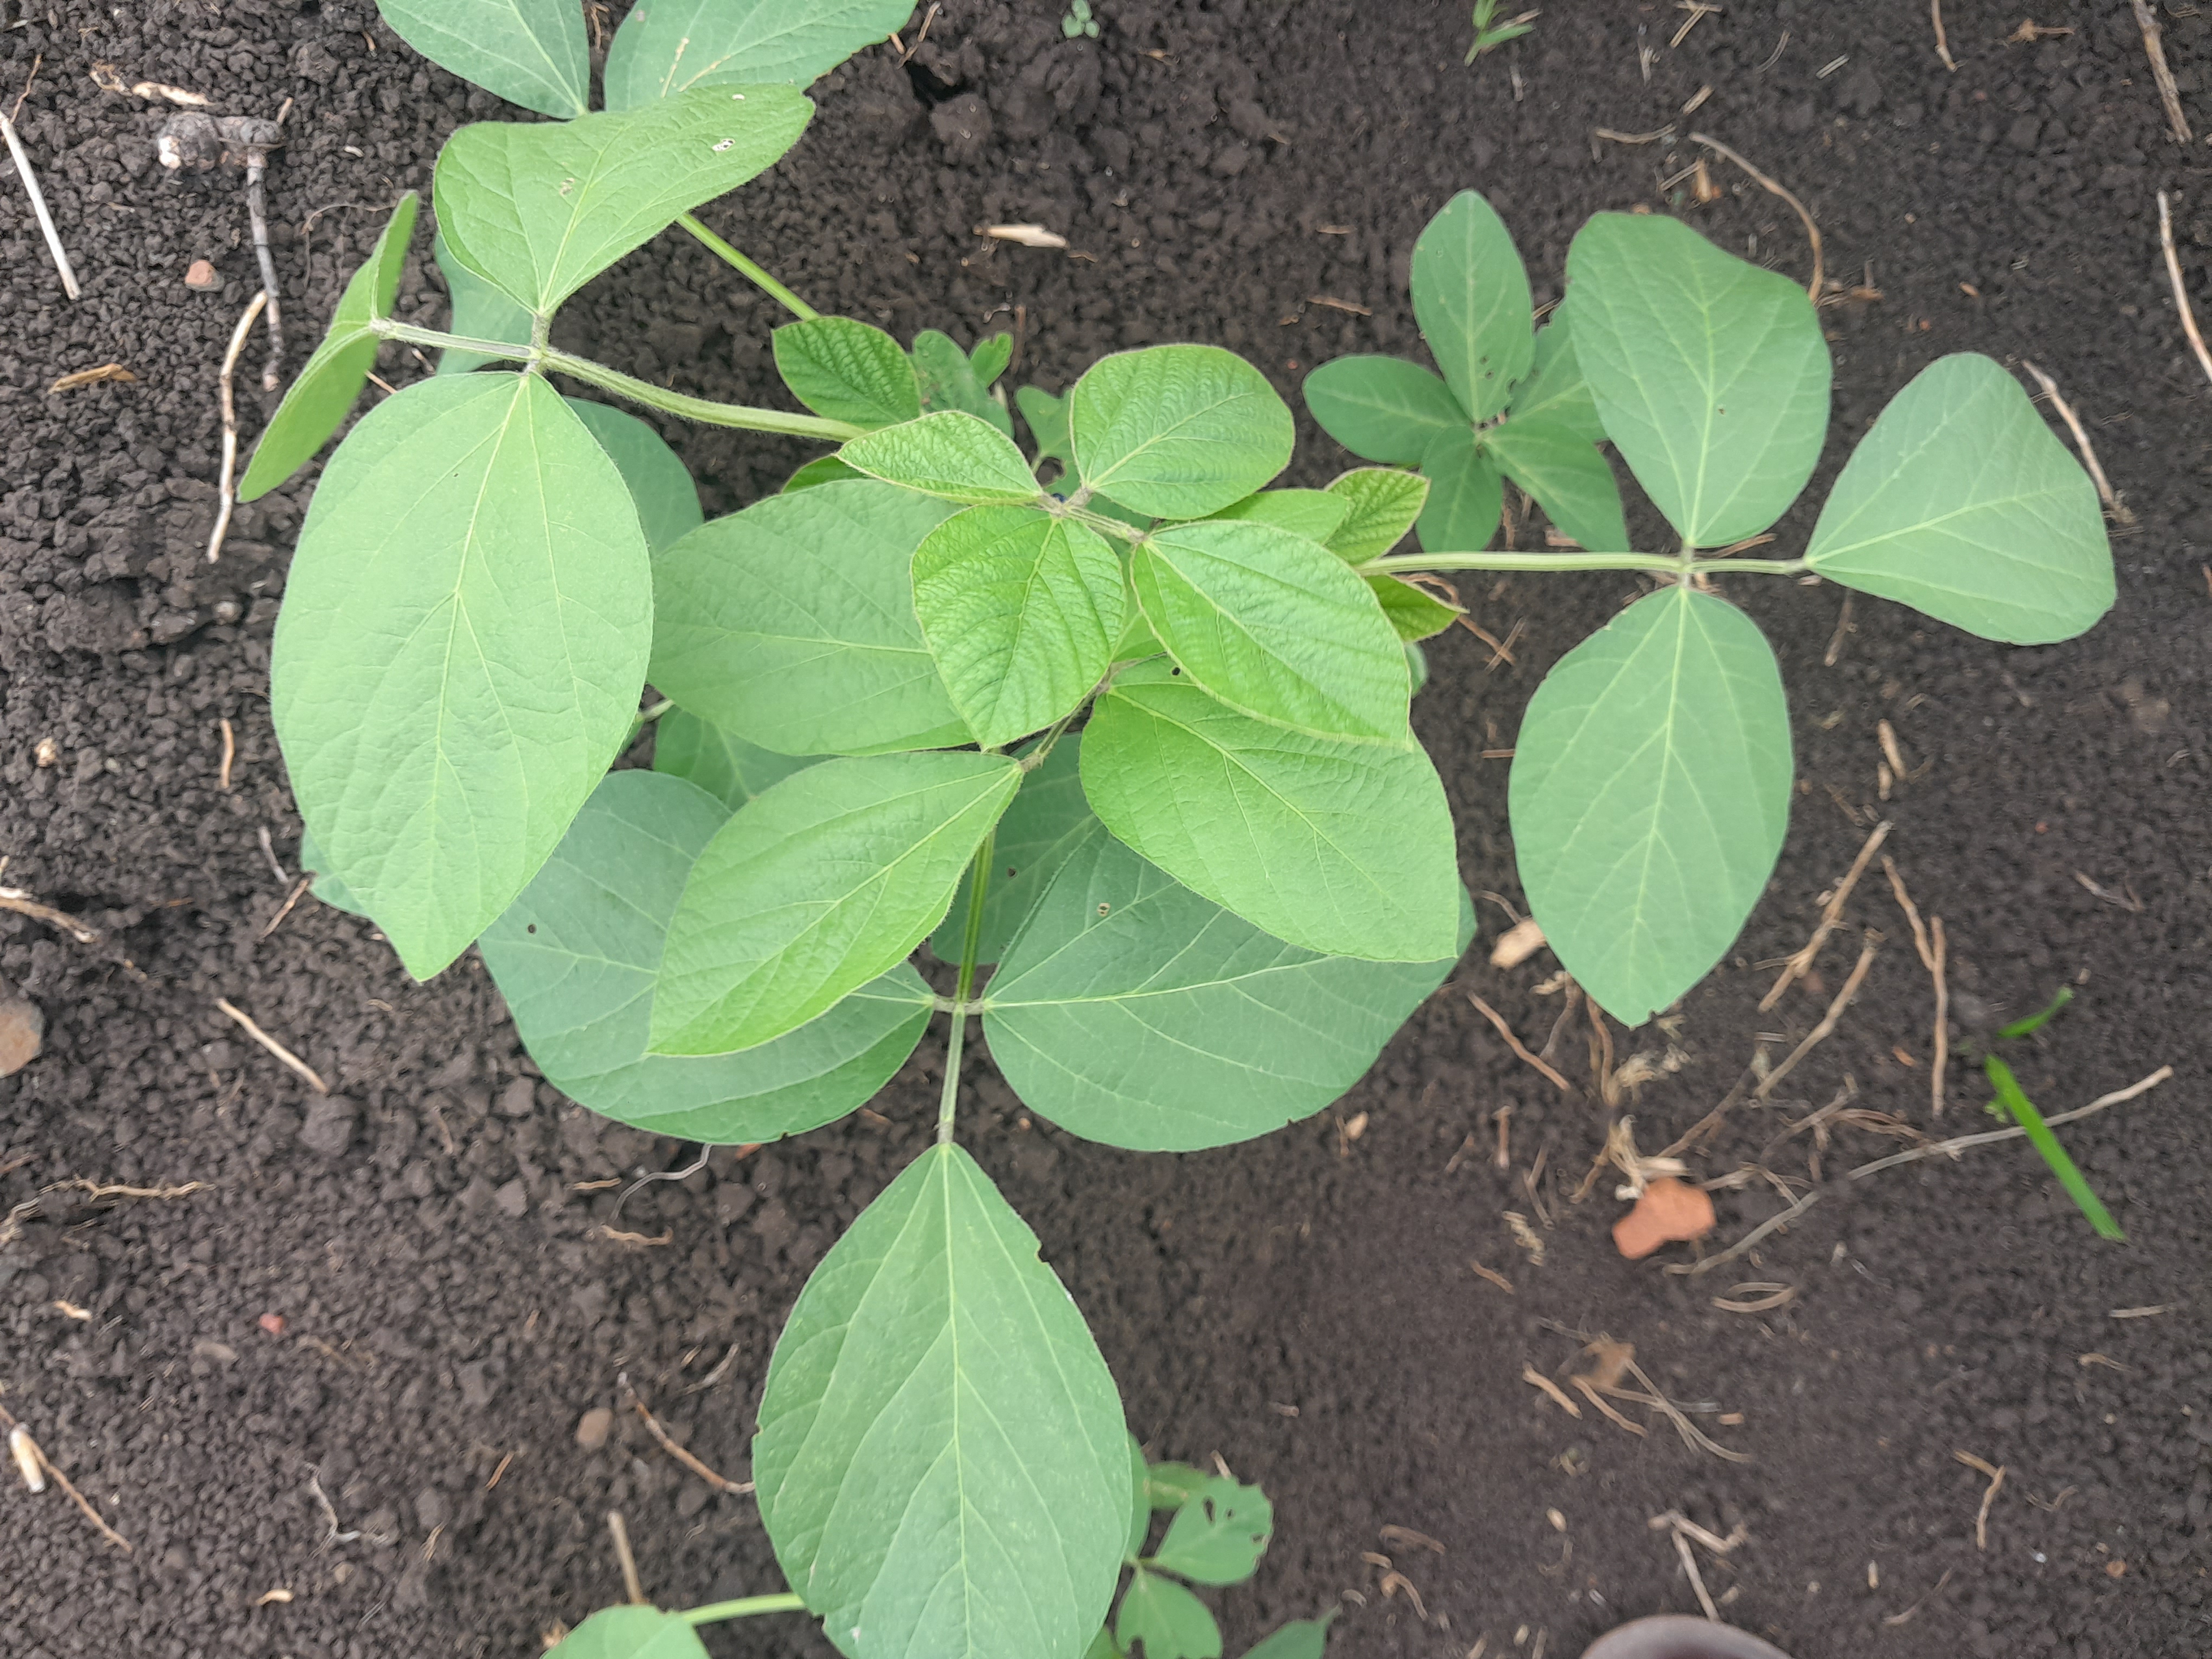
Label: Healthy